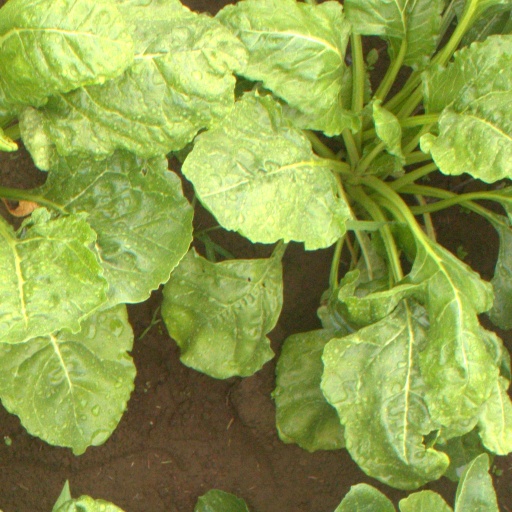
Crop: sugar beet